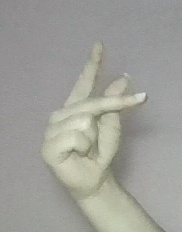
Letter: dha